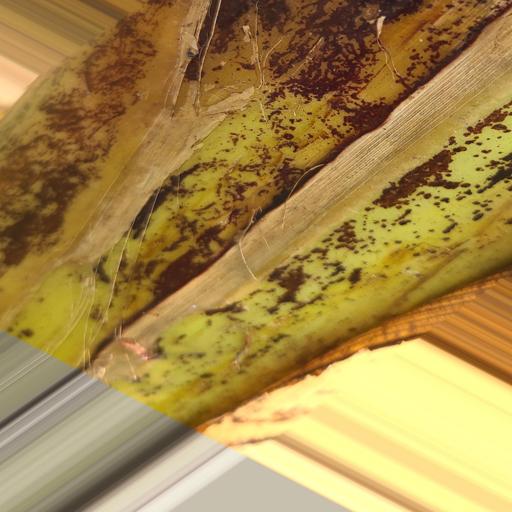
Label: bract_mosaic_virus